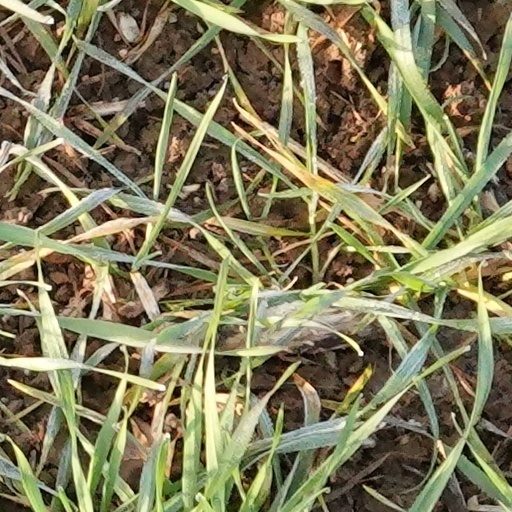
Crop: wheat